New York City Center

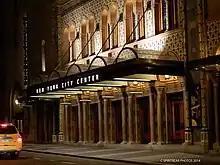
Entrance to City Center at night

As early as 1959, the CCMD was negotiating to move all of its shows from the former Mecca Temple to the newly-developed Lincoln Center on the Upper West Side of Manhattan. The CCMD closed City Center's art gallery in May 1961, as the gallery had been unprofitable and had not attracted sponsorships. At the time, the gallery attracted 2,500 monthly visitors, and it had displayed 3,600 artworks, one-eighth of which had been sold. Donors reduced the organization's operating deficit to $12,000 for the 1961–1962 season, and the CCMD had a $37,500 surplus the next season, although the City Opera's losses soon eliminated this surplus. In advance of the 1964 New York World's Fair, the City Ballet announced that it would move to the New York State Theater at Lincoln Center after the 1963–1964 season. By the CCMD's 20th anniversary in December 1943, the theater had received 16 million total guests over twenty 40-week seasons. During the 1963–1964 season, the CCMD recorded a net profit for the first time in 18 years, after donors covered that season's operating deficits.